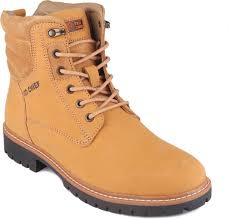
Label: Boat